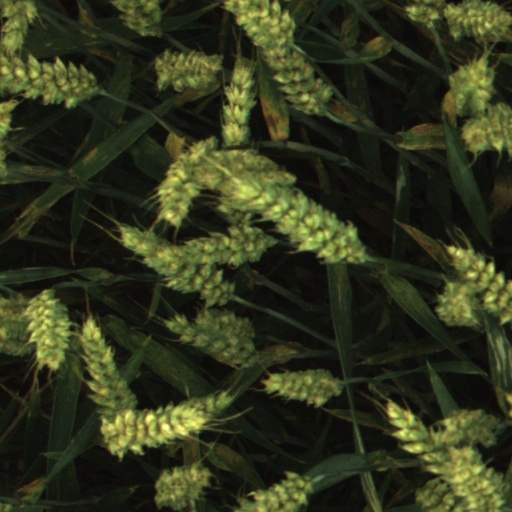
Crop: wheat